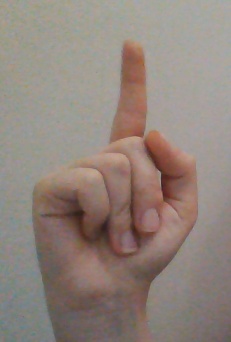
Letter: bb